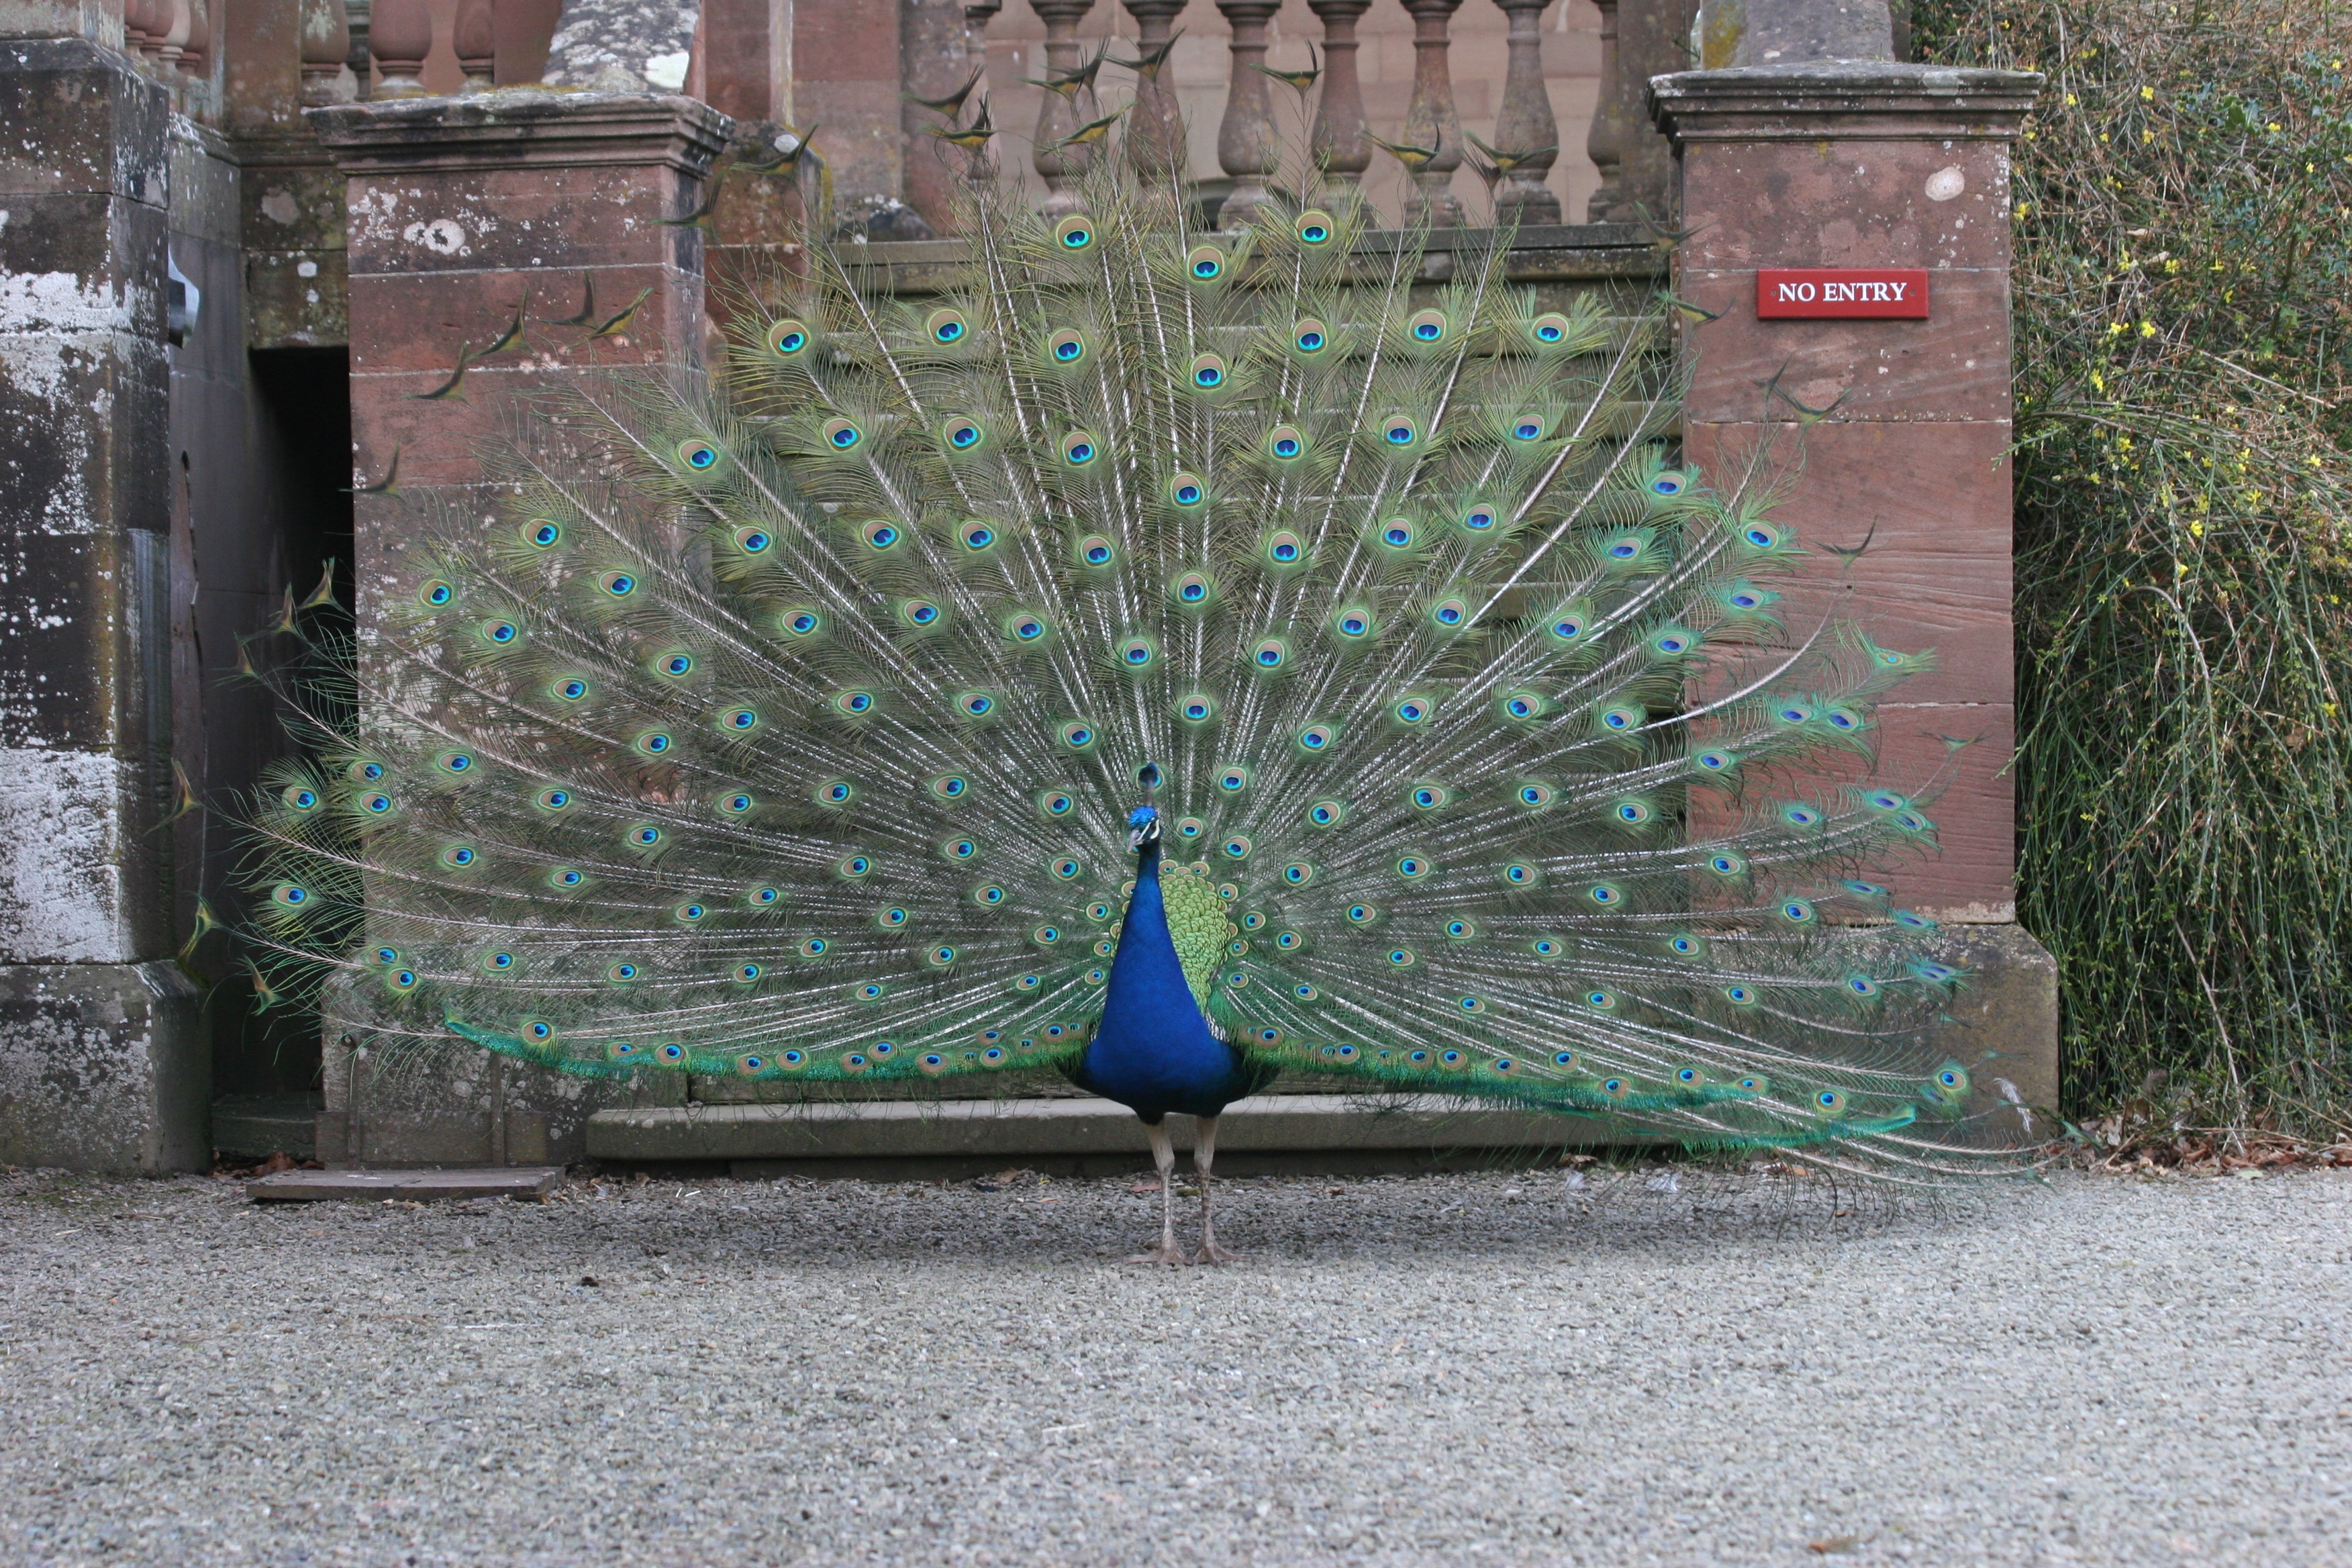
bird, alone, male, wildlife, standing, green, blue, plumage, birds, sculpture, pheasant, art, background, buildings, feathers, walls, beautiful, elegant, pretty, peafowl, peacocks, indian, national bird, urban area, peafowls